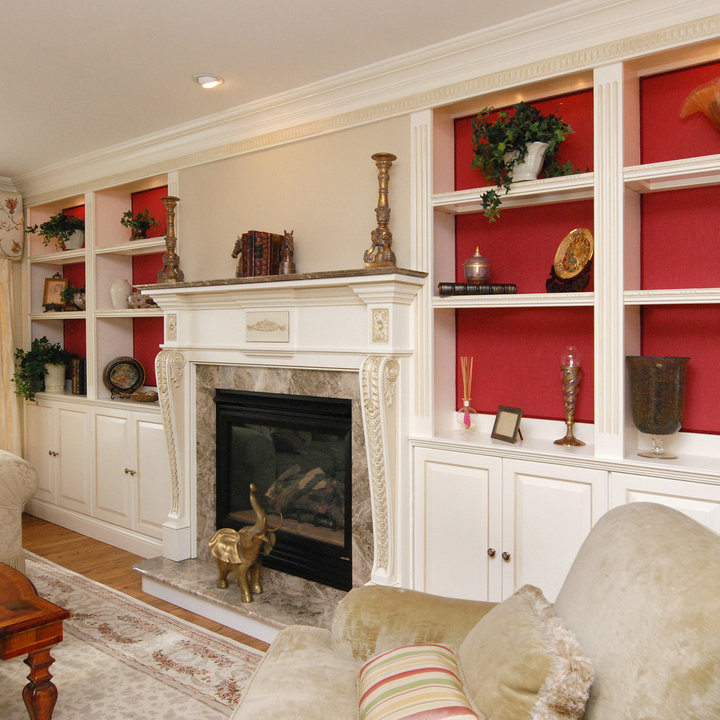
Style: Classic